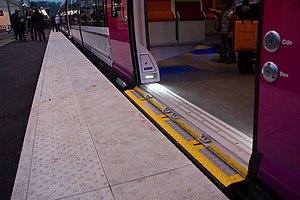
La Z 50000, également appelée Francilien, ou NAT, est une rame automotrice conçue dans les années 2000 pour équiper, en Île-de-France, les lignes de banlieue du réseau Transilien, au départ de la gare du Nord, de la gare de l'Est et de la gare Saint-Lazare en remplacement, notamment, des rames inox Z 6100 surnommées les « p'tits gris ».